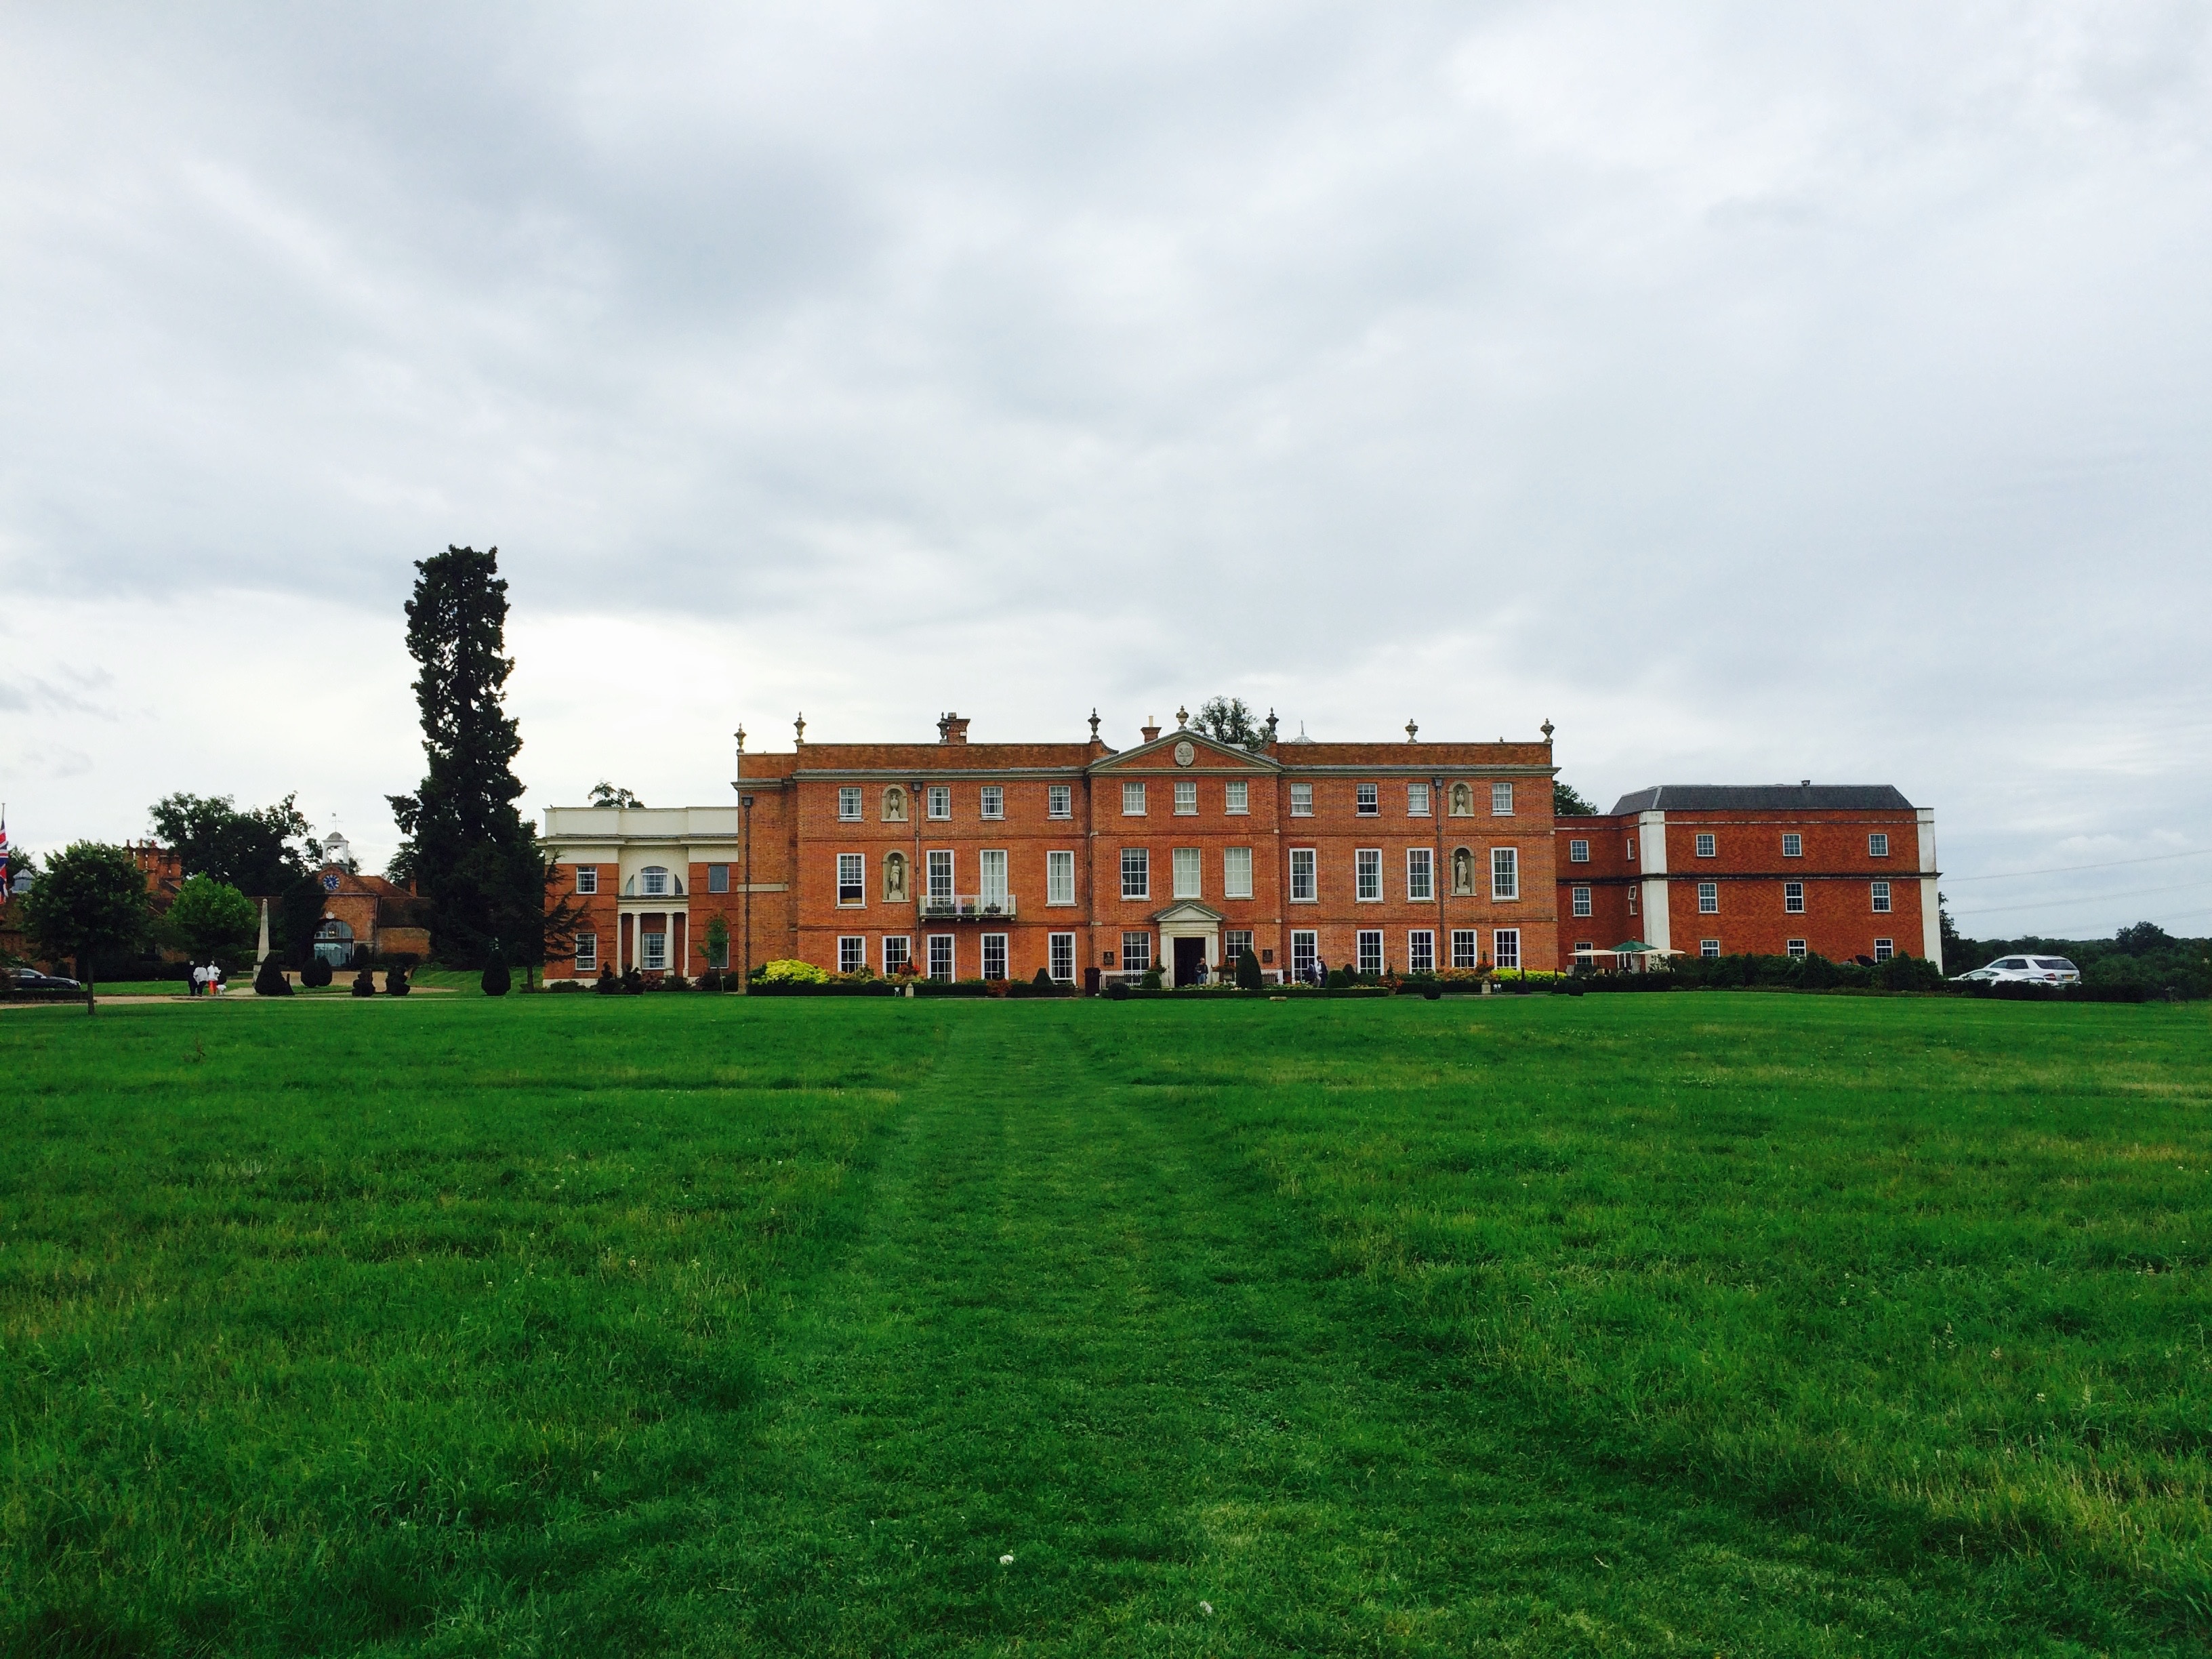
grass, farm, lawn, building, chateau, estate, rural area